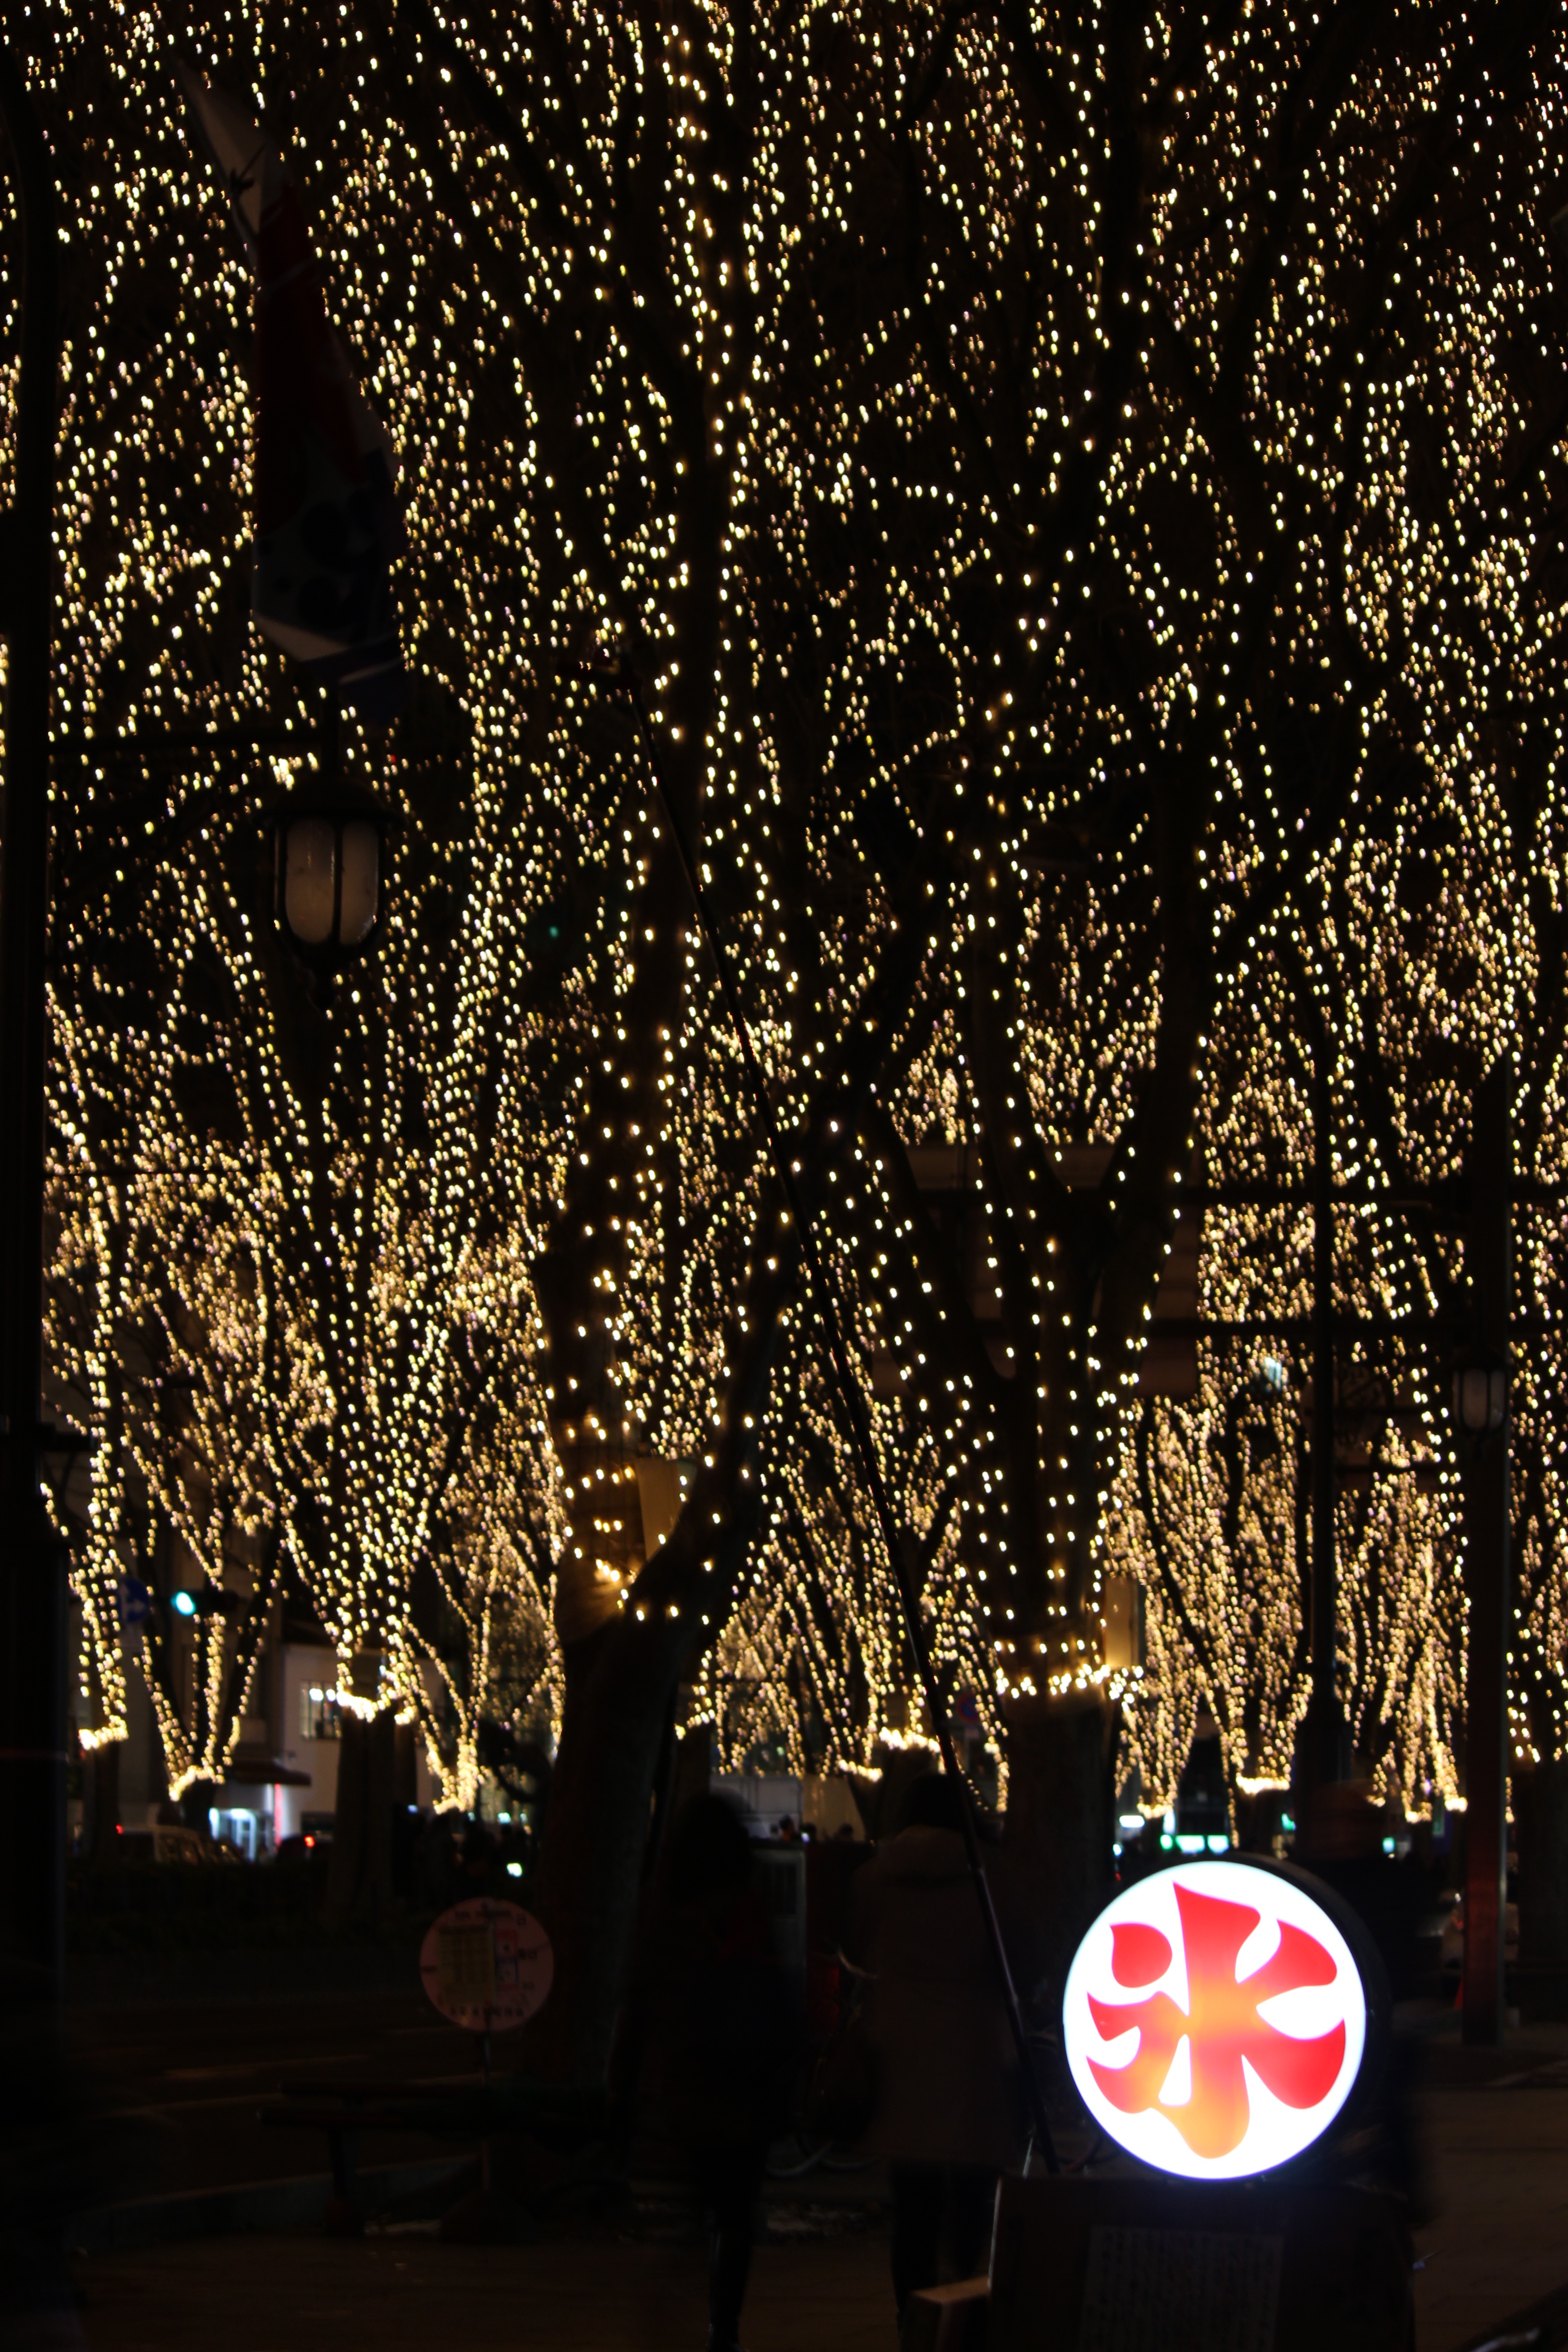
light, night, flower, evening, darkness, christmas, lighting, christmas decoration, illumination, sendai, christmas lights, shaved ice, pageant of light